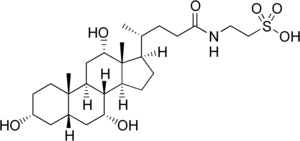
Les acides biliaires sont formés par des dérivés du cholestérol et par des stéroïdes acides sécrétés par le foie et se trouvent principalement dans la bile des mammifères.
L'acide taurocholique est un acide biliaire se présentant sous la forme d'un solide hygroscopique jaunâtre cristallisé. Il résulte de la conjugaison de l'acide cholique avec la taurine, ces deux composés étant libérés par hydrolyse. Il intervient dans l'émulsion des graisses. Il est utilisé en médecine comme cholagogue et cholérétique.